Nick Anstee

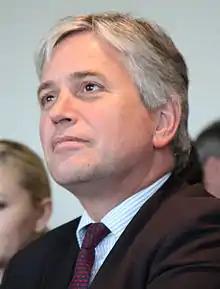

Nicholas John Anstee (born 27 May 1958, Gloucestershire) is the former Lord Mayor of the City of London; he was the 682nd person to serve as mayor and his term was from 2009 to 2010. He served as Alderman for the Ward of Aldersgate having previously been its representative in the City since his election as a Common Councilman in 1987.